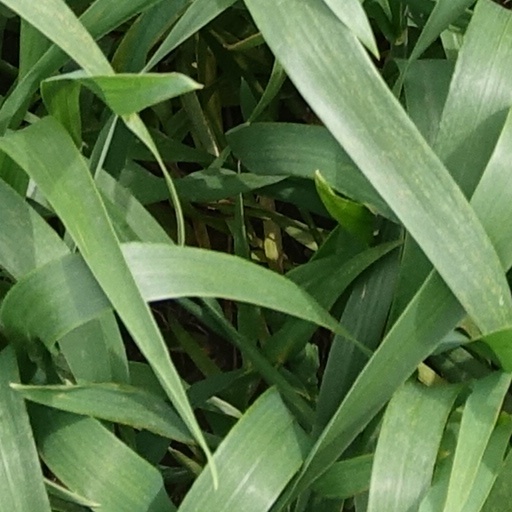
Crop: wheat